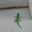
Label: lizard